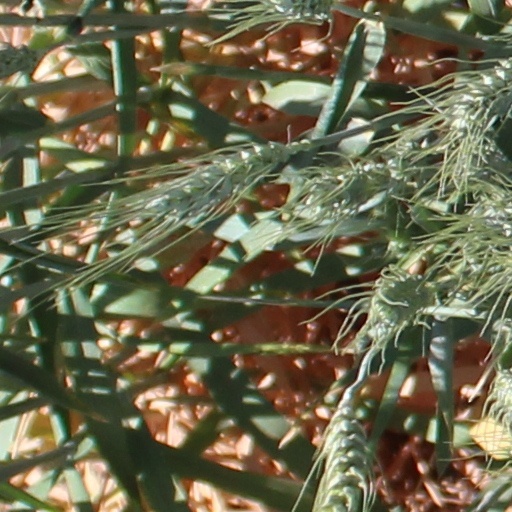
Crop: wheat